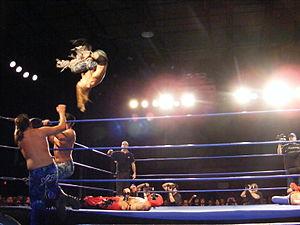
Les Young Buck aussi connu sous le nom de Generation Me est une équipe américaine de catch composée des deux frères Matt et Nick Massie.